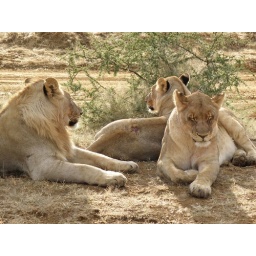
Three lions resting near the water